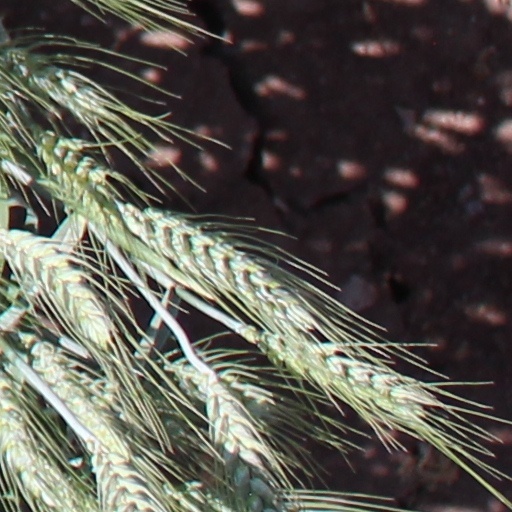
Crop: wheat